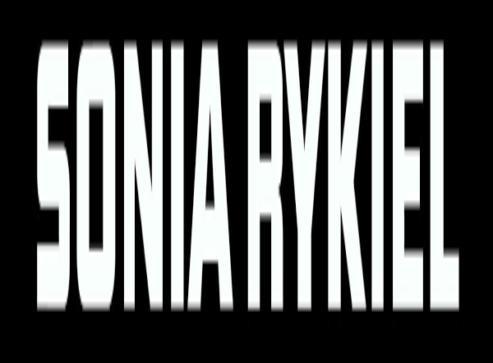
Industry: Clothes